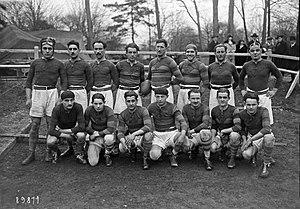
L'équipe de Saint-Girons, en février 1924.
Le Saint-Girons Sporting Club, est un club de rugby à XV français situé à Saint-Girons. Il évoluera dans le Championnat Fédérale 2 en 2019.